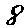
Label: 8